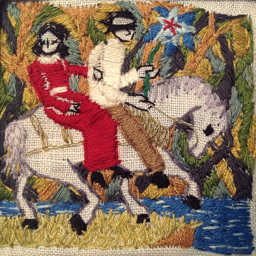
her faith supplied all his words seem to leave unsaid , inch embroider on linen .